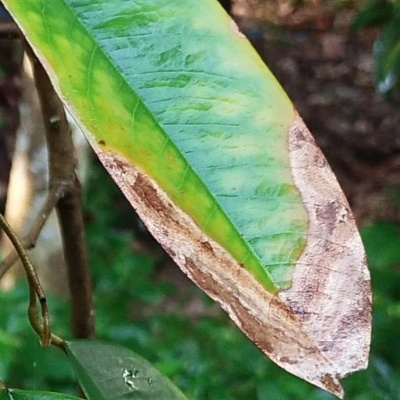
Label: Leaf_Blight